Nicholas II

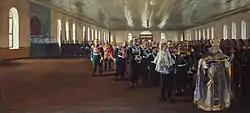
Nicholas II visiting the Finland Guard Regiment, 1905

In a celebration on 30 May 1896, a large festival with food, free beer and souvenir cups was held in Khodynka Field outside Moscow. Khodynka was chosen as the location as it was the only place near Moscow large enough to hold all of the Moscow citizens. Khodynka was primarily used as a military training ground and the field was uneven with trenches. Before the food and drink was handed out, rumours spread that there would not be enough for everyone. As a result, the crowd rushed to get their share and individuals were tripped and trampled upon, suffocating in the dirt of the field. Of the approximate 100,000 in attendance, it is estimated that 1,389 individuals died and roughly 1,300 were injured. The Khodynka Tragedy was seen as an ill omen and Nicholas found gaining popular trust difficult from the beginning of his reign. The French ambassador's gala was planned for that night. The Tsar wanted to stay in his chambers and pray for the lives lost, but his uncles believed that his absence at the ball would strain relations with France, particularly the 1894 Franco-Russian Alliance. Thus Nicholas attended the party; as a result the mourning populace saw Nicholas as frivolous and uncaring.